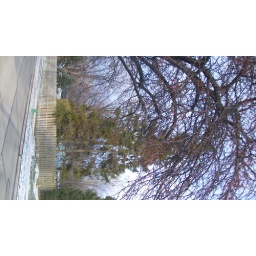
pine tree in neighborhood